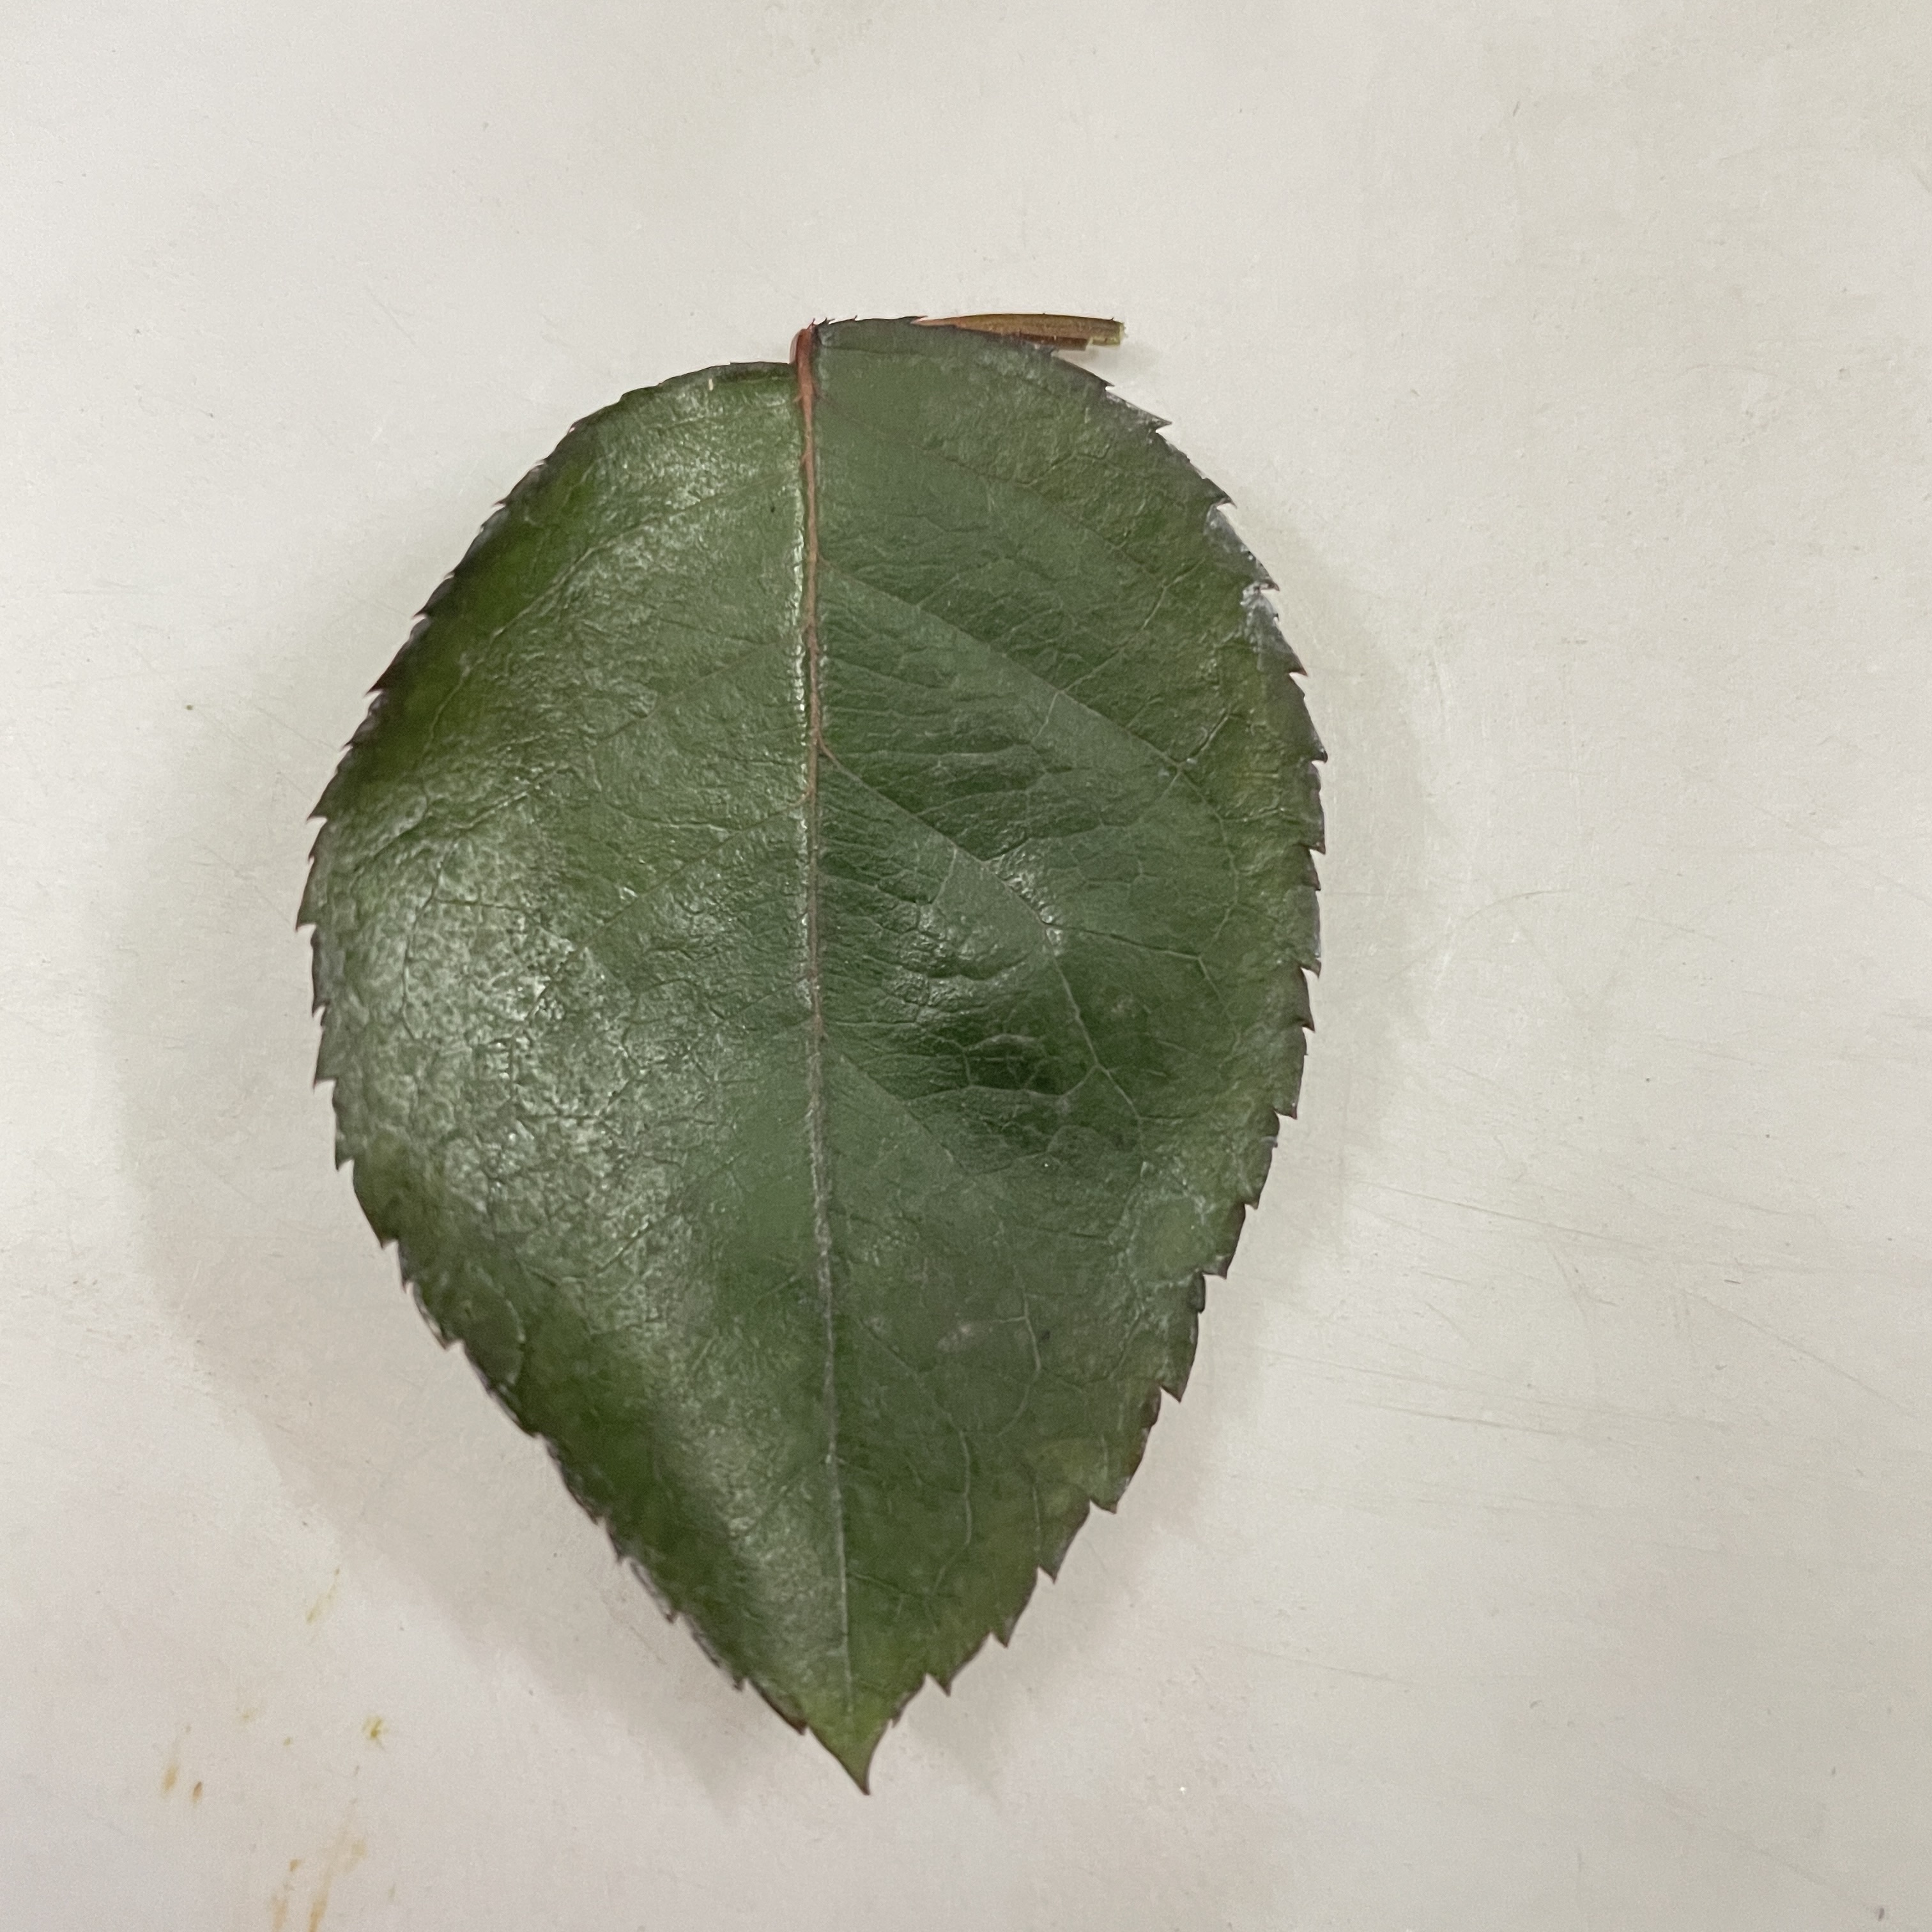
Label: Healthy Leaf